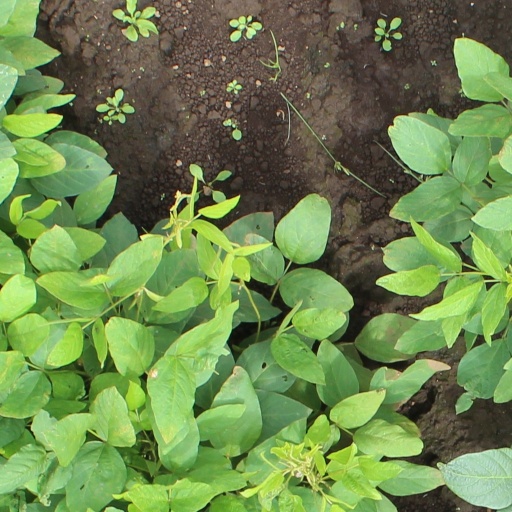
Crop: soybean